Orgelbüchlein

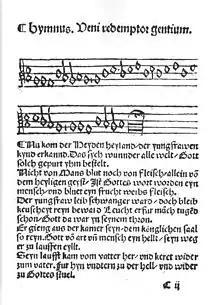
The melody and words of "Nun komm, der Heiden Heiland" from the Erfurt "Enchiridion", 1524

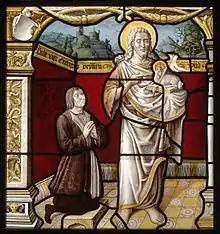
St John the Baptist with the Lamb of God, early 16C stained glass from Mariawald Abbey near Cologne

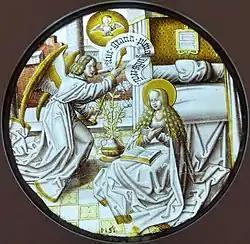
The Annunciation, early 16C German stained glass roundel

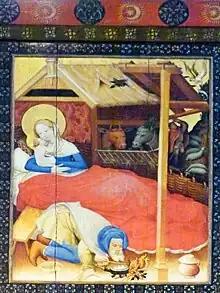
The Nativity, Wildungen altarpiece of Konrad von Soest

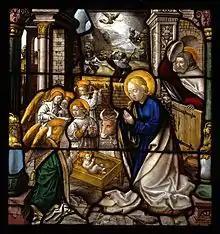
The Nativity, early 16C stained glass from Mariawald Abbey near Cologne

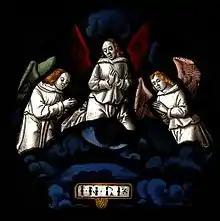
Three angels, early 16C stained glass from Germany

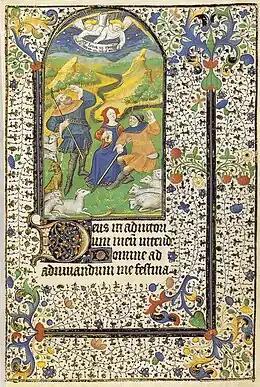
Annunciation to the shepherds, 15C book of hours, Mainz

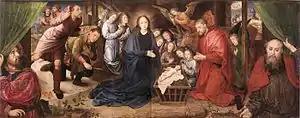
Adoration of the Shepherds, Hugo van der Goes

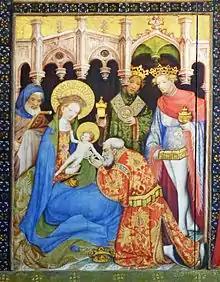
Adoration of the Magi, Wildungen altarpiece of Konrad von Soest

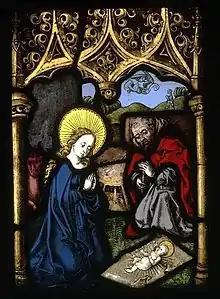
Adoration of the Christ Child, early 16C Germany stained glass panel

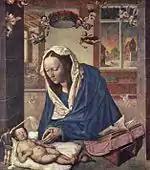
Marienalter, Albrecht Dürer

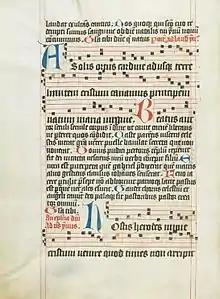
Plainchant melody for "A solis ortus cardine", an abecedarius in a late 15th-century antiphonary, Convent of St. Catherine, St. Gallen

Below is the first verse of Martin Luther's hymn "Christum wir sollen loben schon" with the English translation of Richard Massie (1854). Luther's text was his version of the Latin hymn "A solis ortus cardine", part of the fifth century abecedarius of Coelius Sedulius; it has been inserted between the two. Another extract from Sedulius' poem became the Latin Hymn "Hostis herodes impie". The first verse is given below with Luther's German version "Was fürchtst du, Feind Herodes, sehr" to the same melody. Both verses concern Christ's coming on earth.